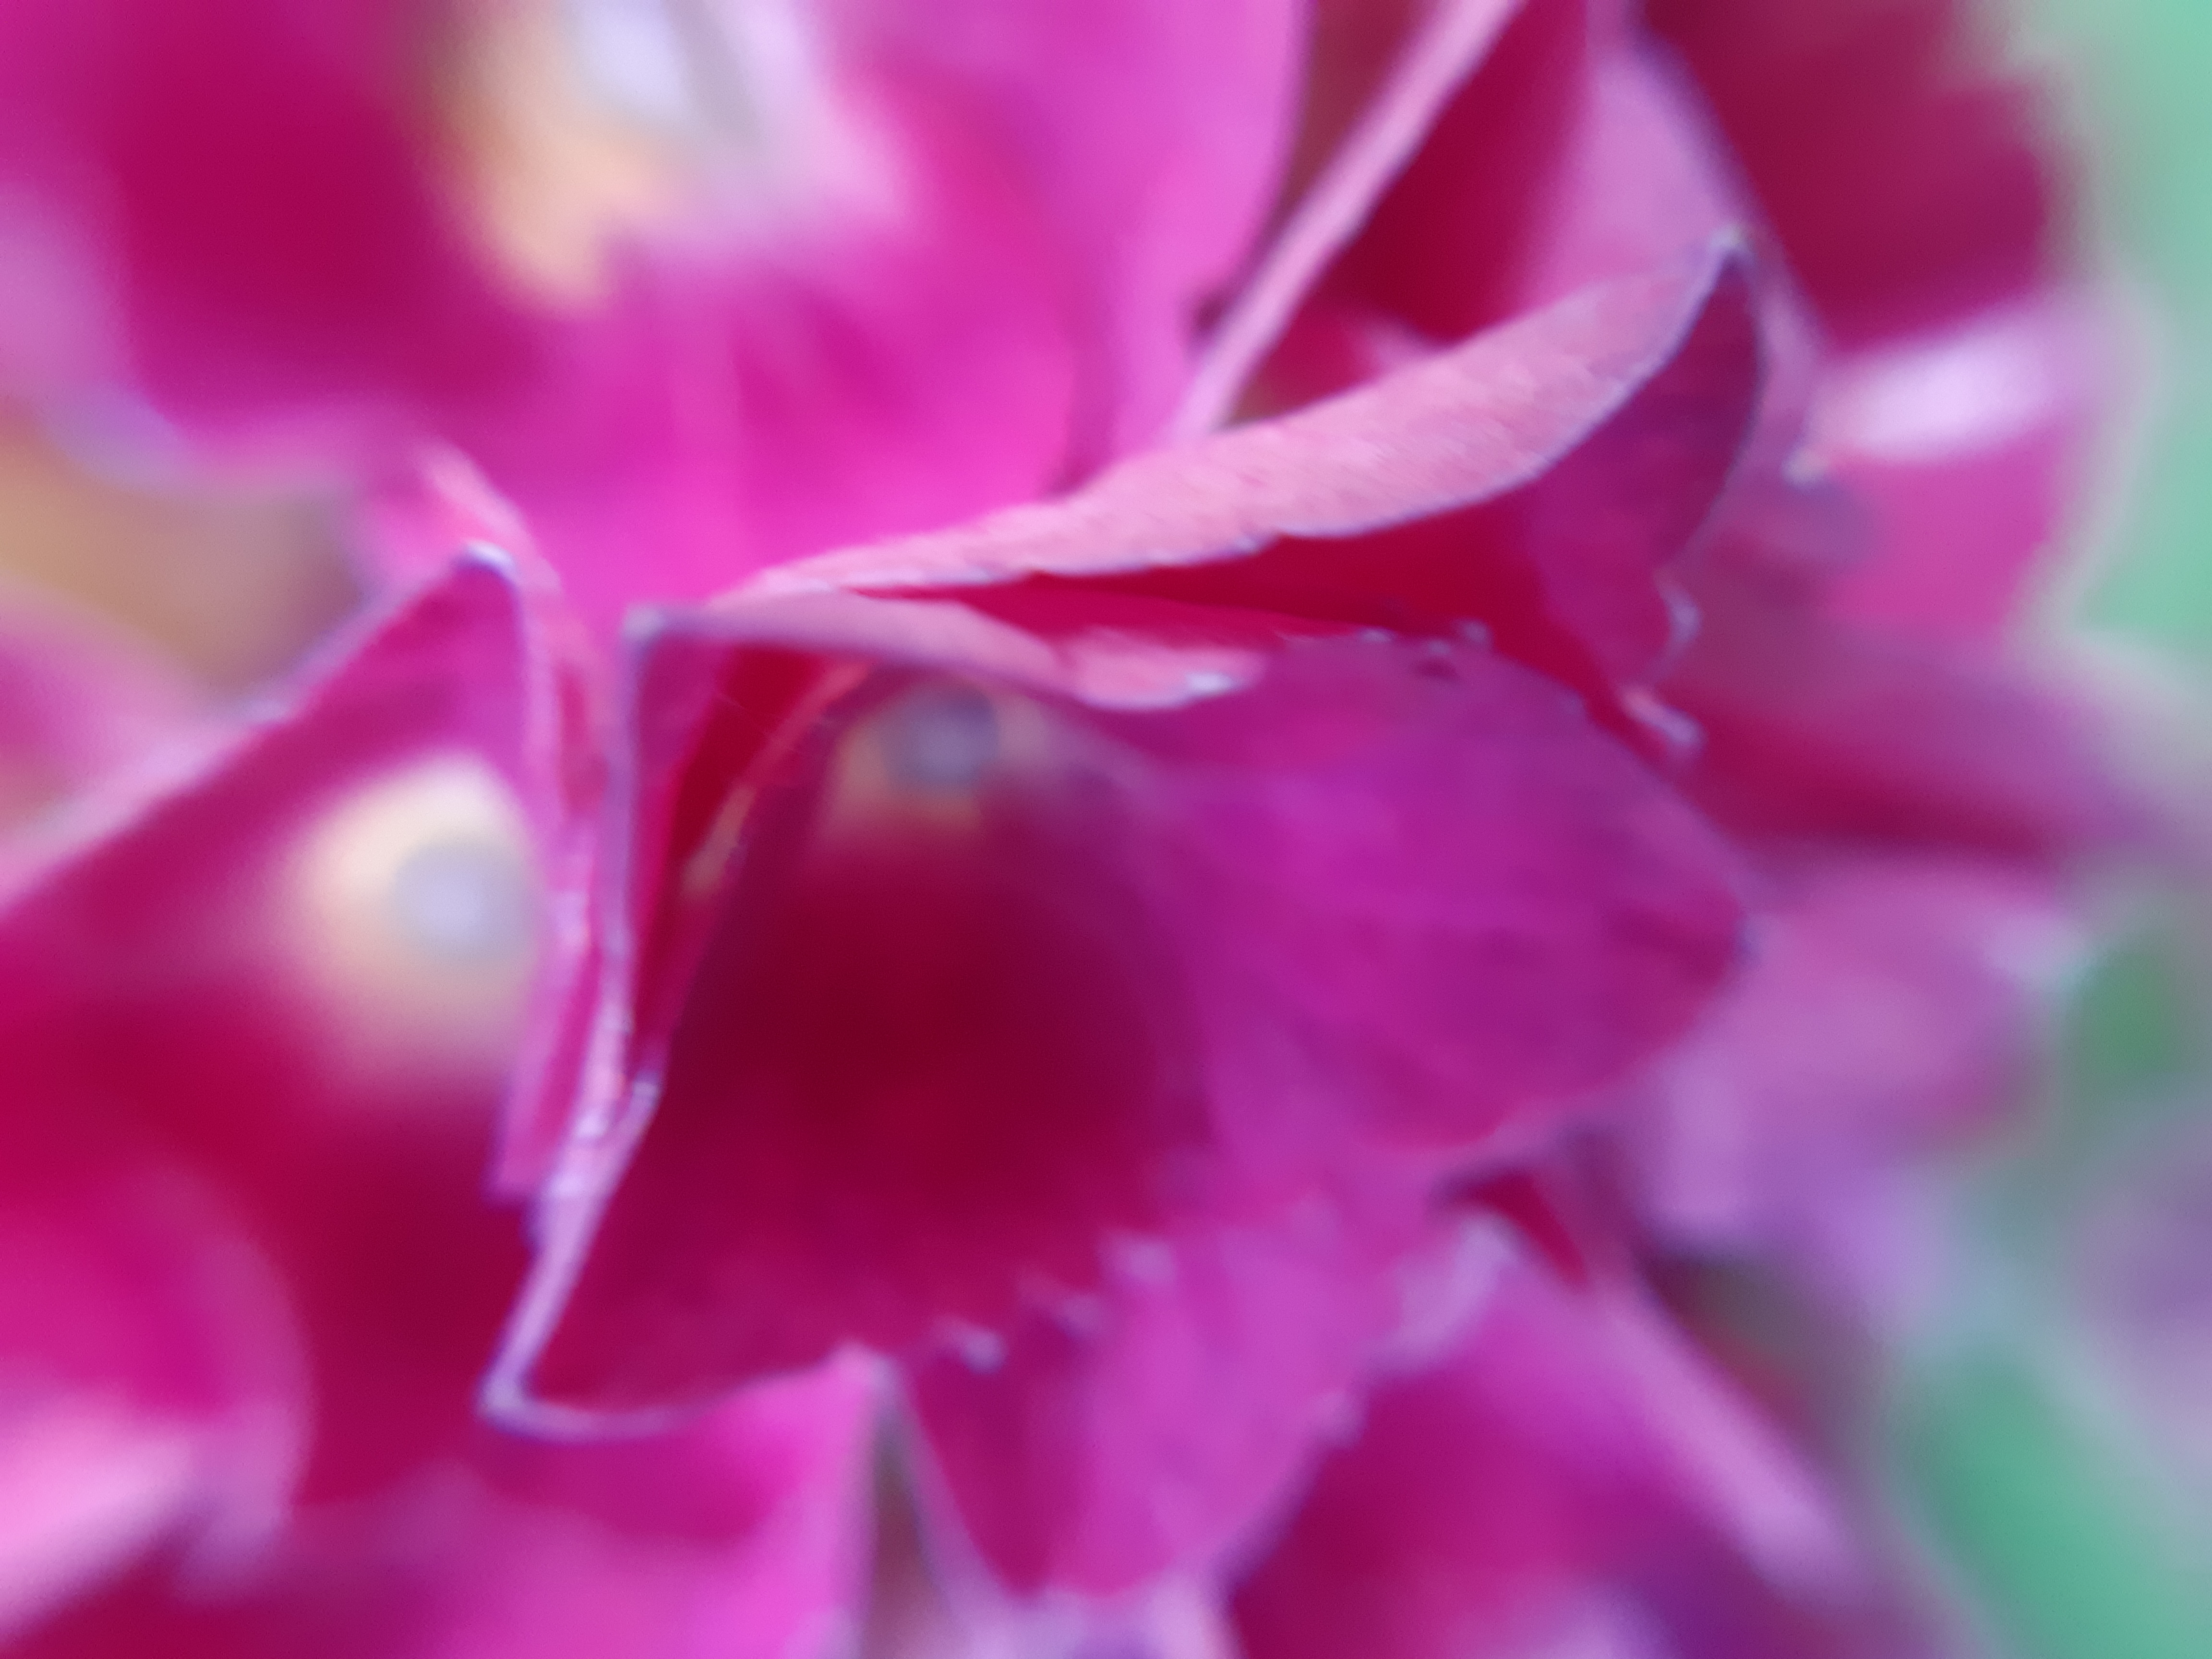
flower, pink, flora, magenta, petal, lilac, purple, flowering plant, close up, blossom, macro photography, plant stem, iris family, orchid, hydrangea, annual plant, cattleya, plant, dendrobium, shrub, gladiolus, pink family, violet family